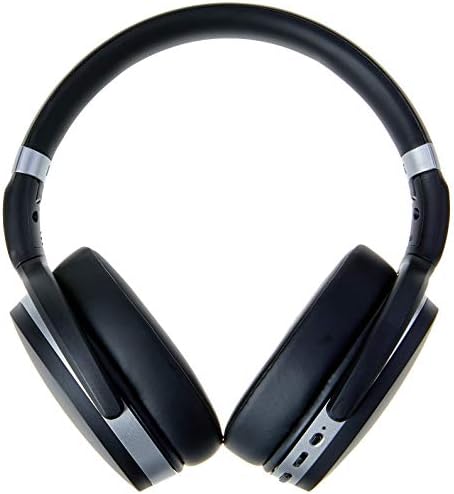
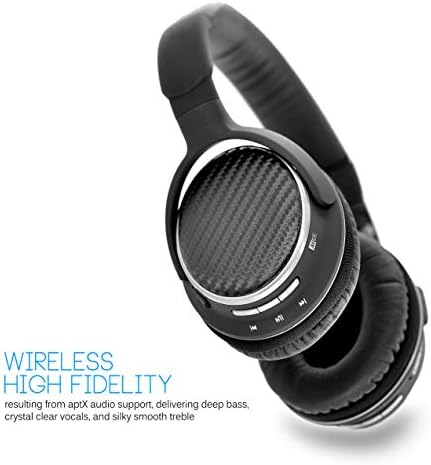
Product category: headphones
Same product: no